Bilbrook, Staffordshire

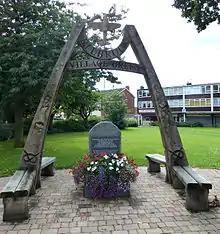
Bilbrook Village Green memorial arch

Bilbrook has a first school (Lane Green), a middle school (Bilbrook Middle) and a church (Holy Cross). Other features include The Woodman Inn public house and two rows of shops and stores.. Bilbrook's village green includes a war memorial, and a carved oak arch adorned with historical information about the local area. It has a yearly street fair on Easter Monday in the road outside the Church and is generally considered a safe place to live.